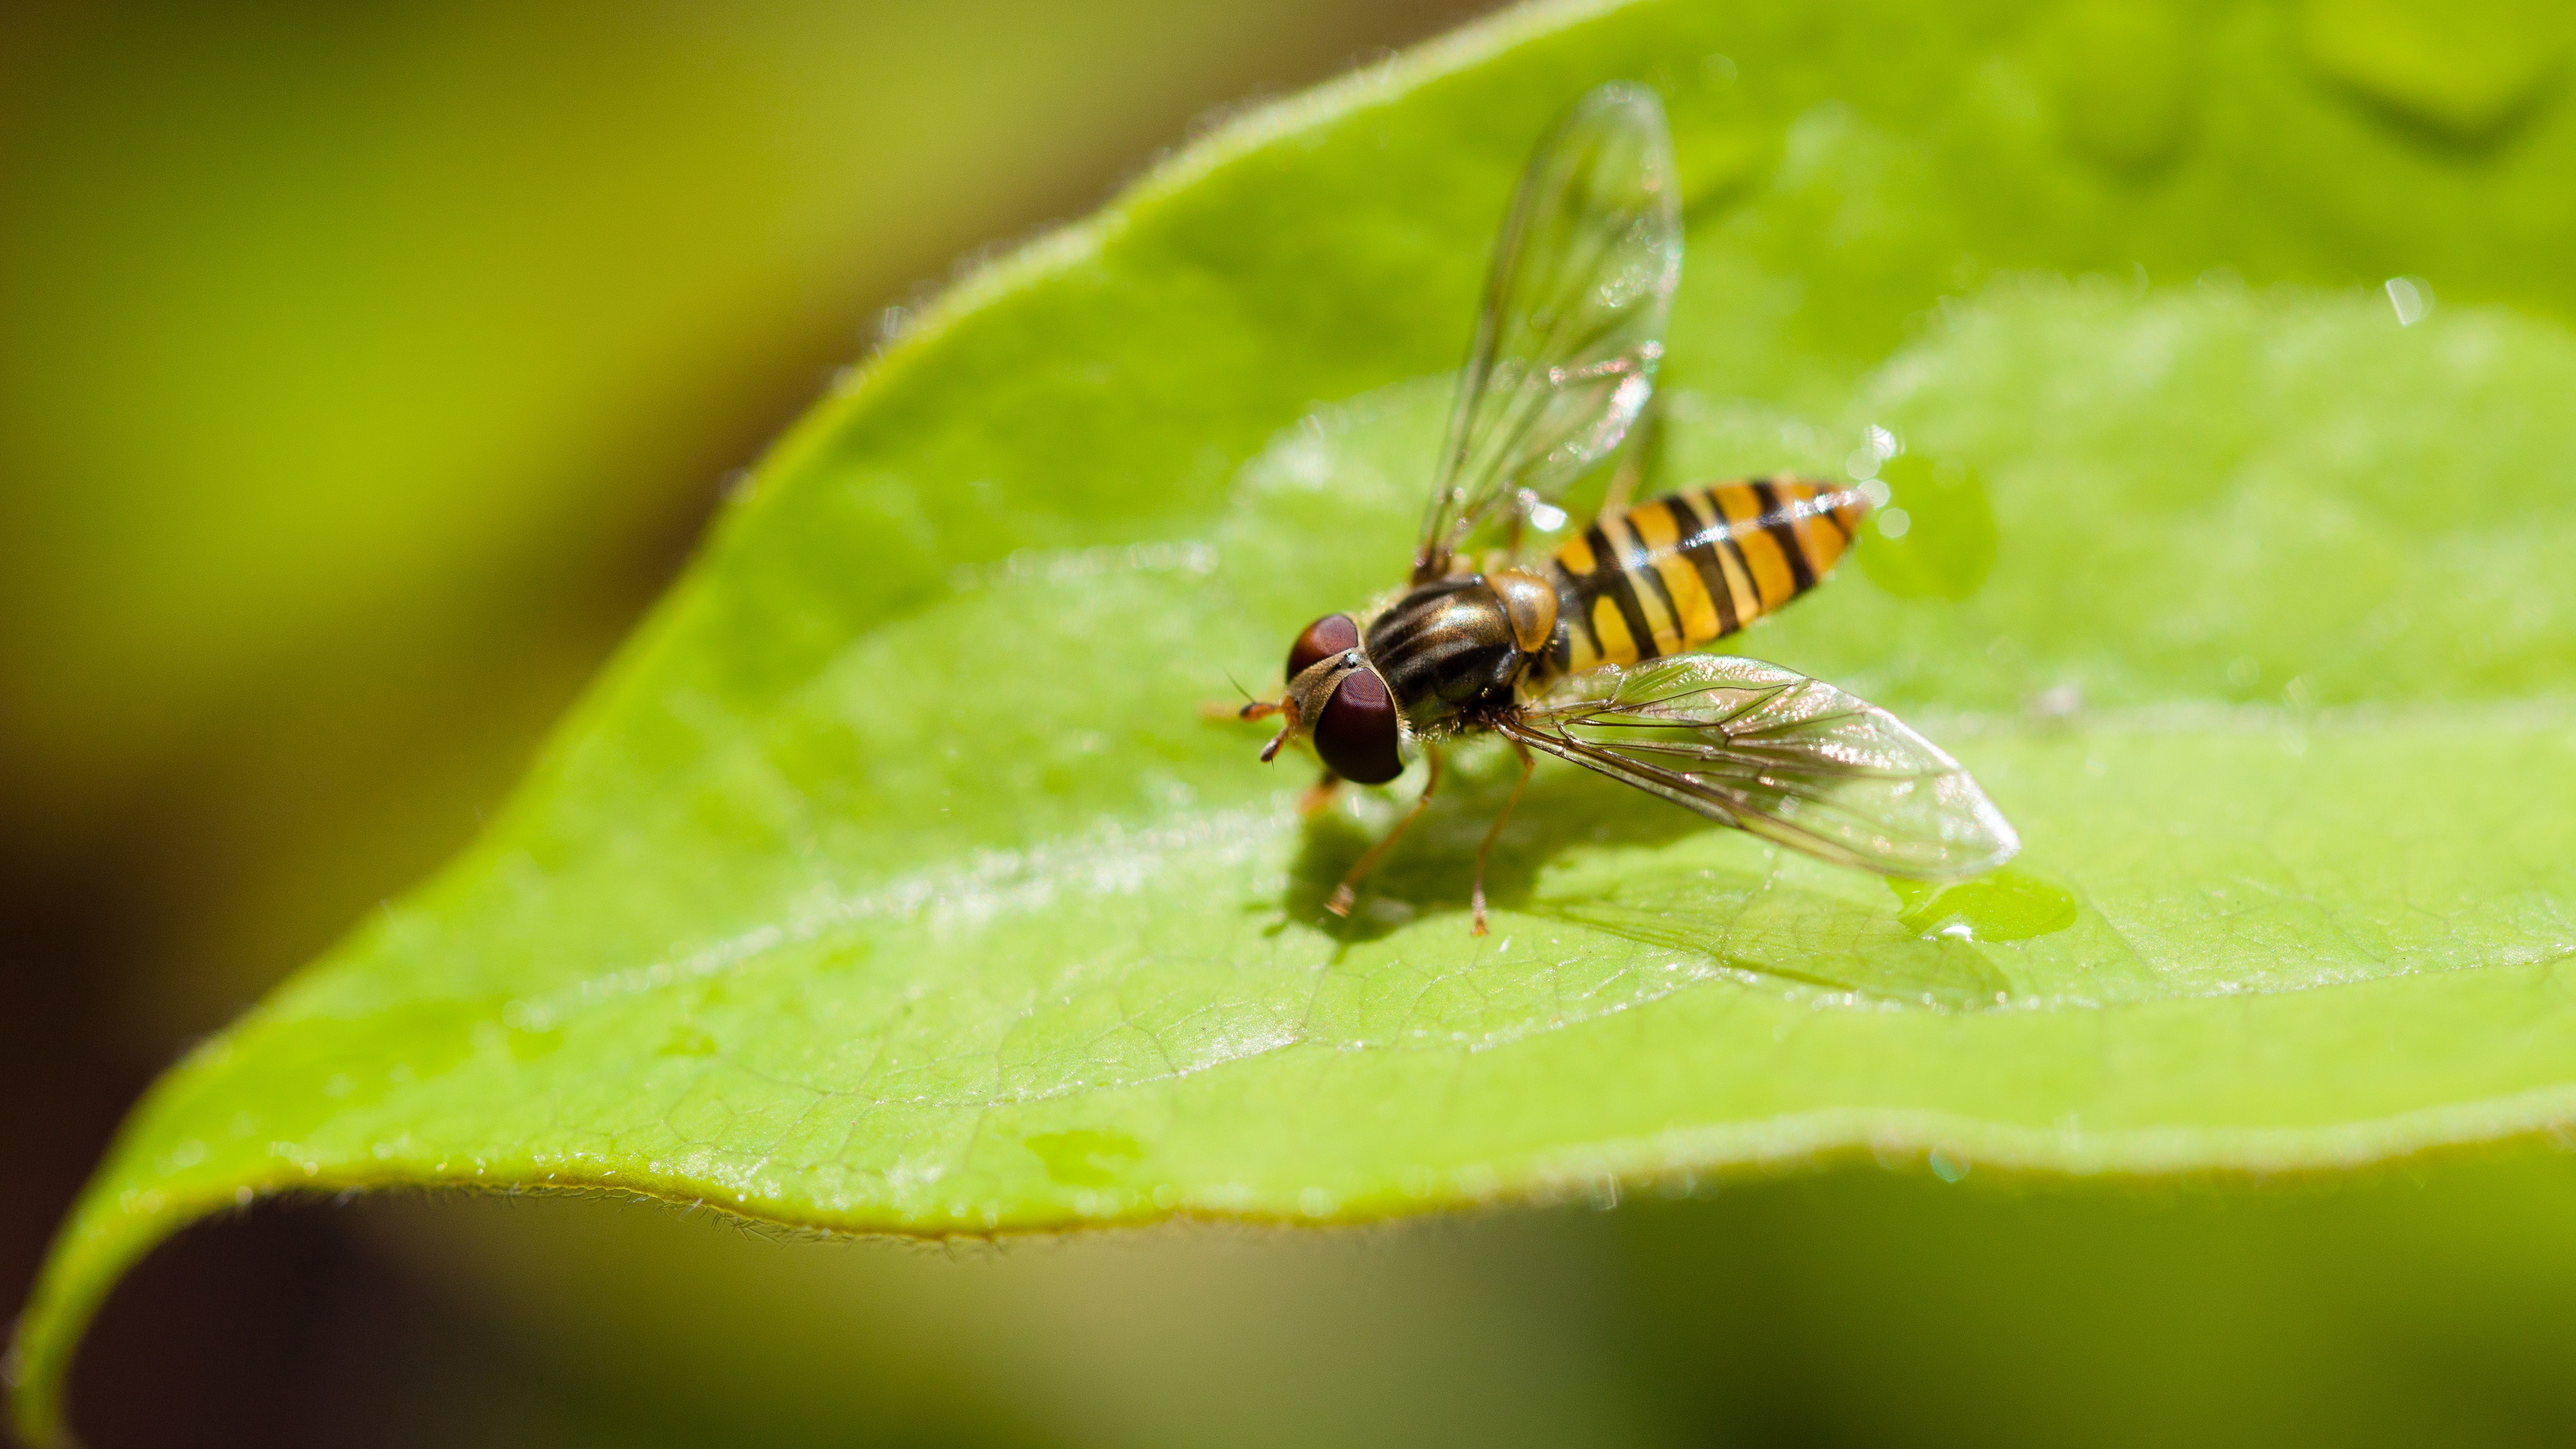
nature, photography, leaf, flower, fly, green, insect, bug, close, fauna, invertebrate, close up, wings, pest, nectar, macro photography, arthropod, leaf beetle, plant stem